World Aircraft Surveyor

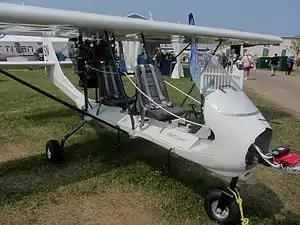
Surveyor

The World Aircraft Surveyor is a production all metal, two place, tricycle gear, high wing, open cockpit, pusher configuration light-sport aircraft.